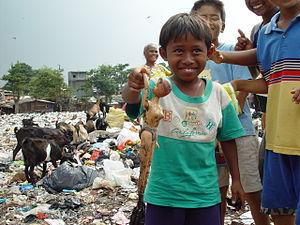
La récupération informelle des déchets est l'activité consistant à « trier et extraire manuellement des matériaux recyclables divers et réutilisables depuis les déchets mélangés, dans les décharges légales et illégales, aux dépôts et sur, voire sous, les piles de déchets, dans les poubelles, aux différents points de transferts, dans les camions de transport ou ailleurs ». Quand cette activité est pratiquée dans les poubelles, on utilise l'expression « faire les poubelles ». Cette activité est une des façons de récupérer les déchets, les autres façons consistant à les récupérer à la source ou à les récupérer de façon organisée.